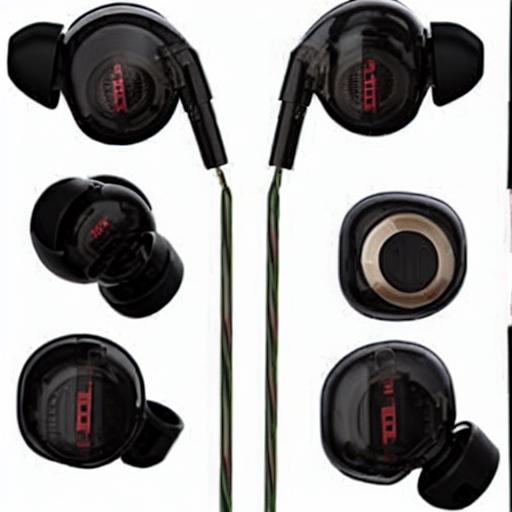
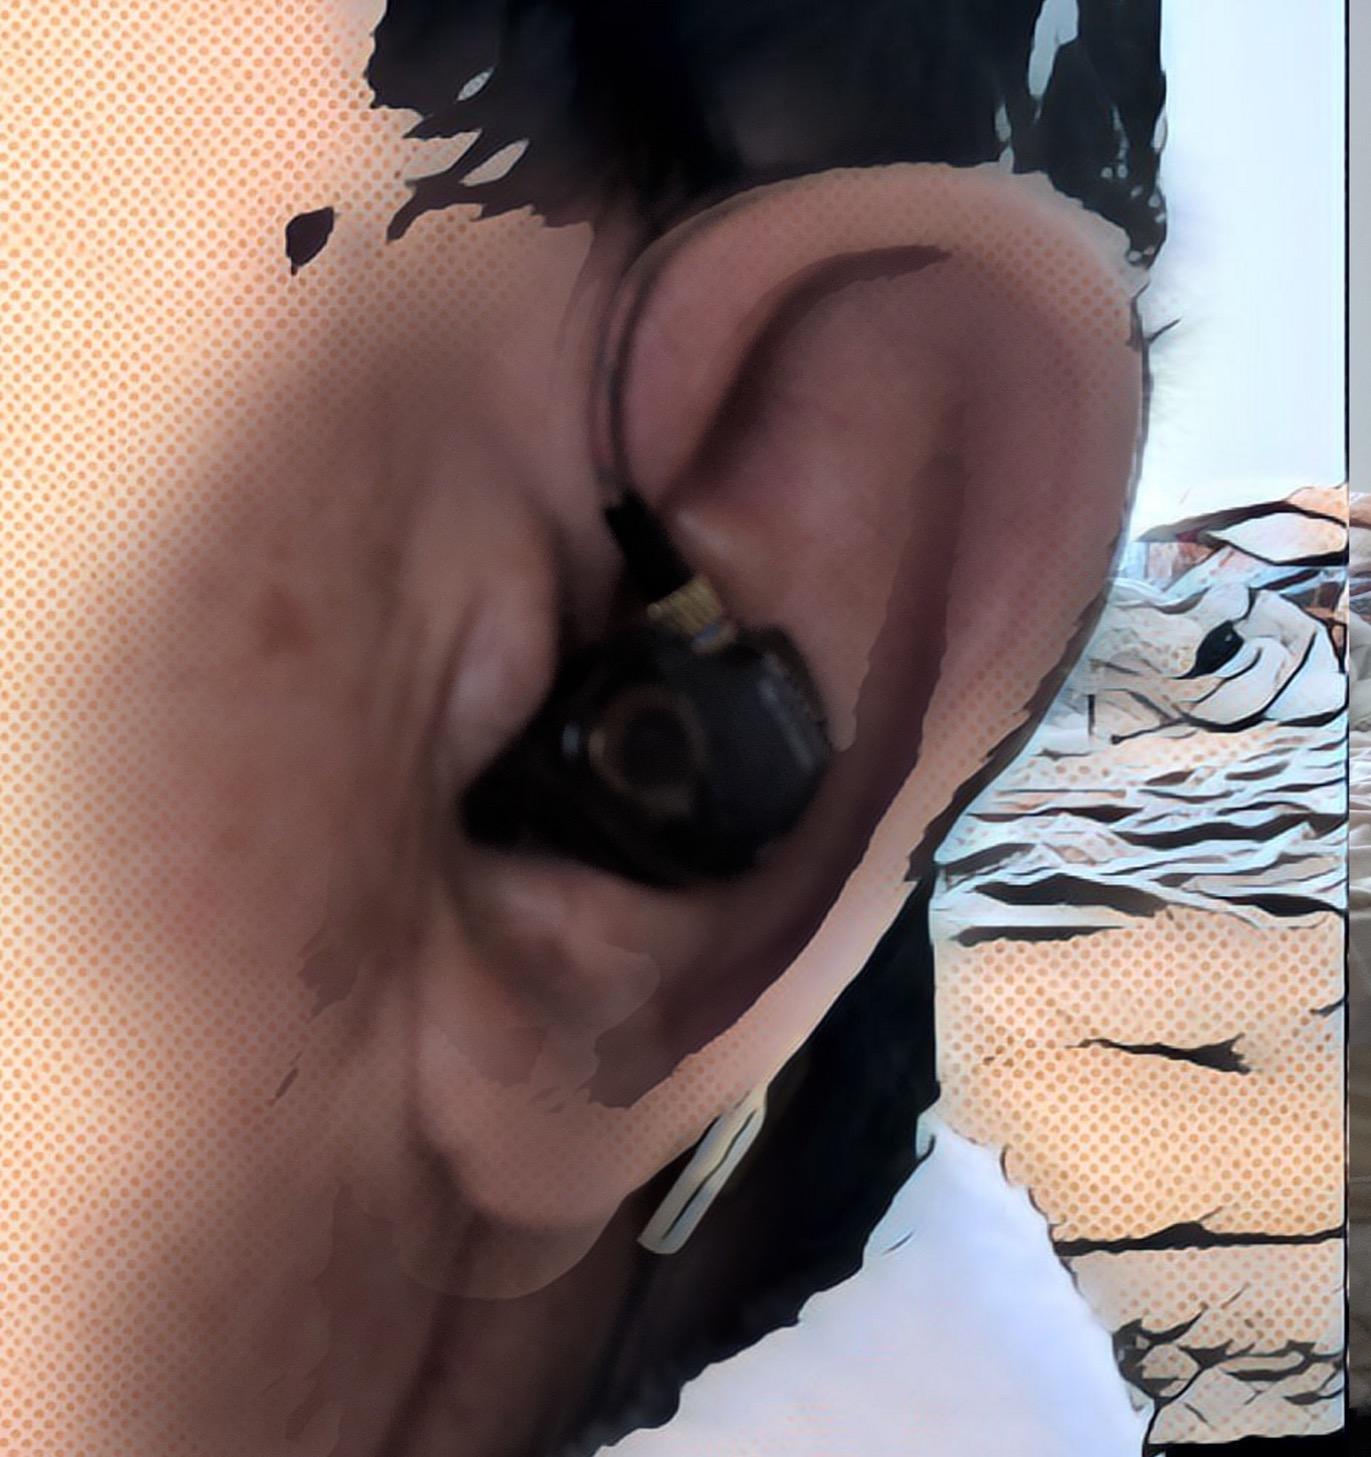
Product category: headphones
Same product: no